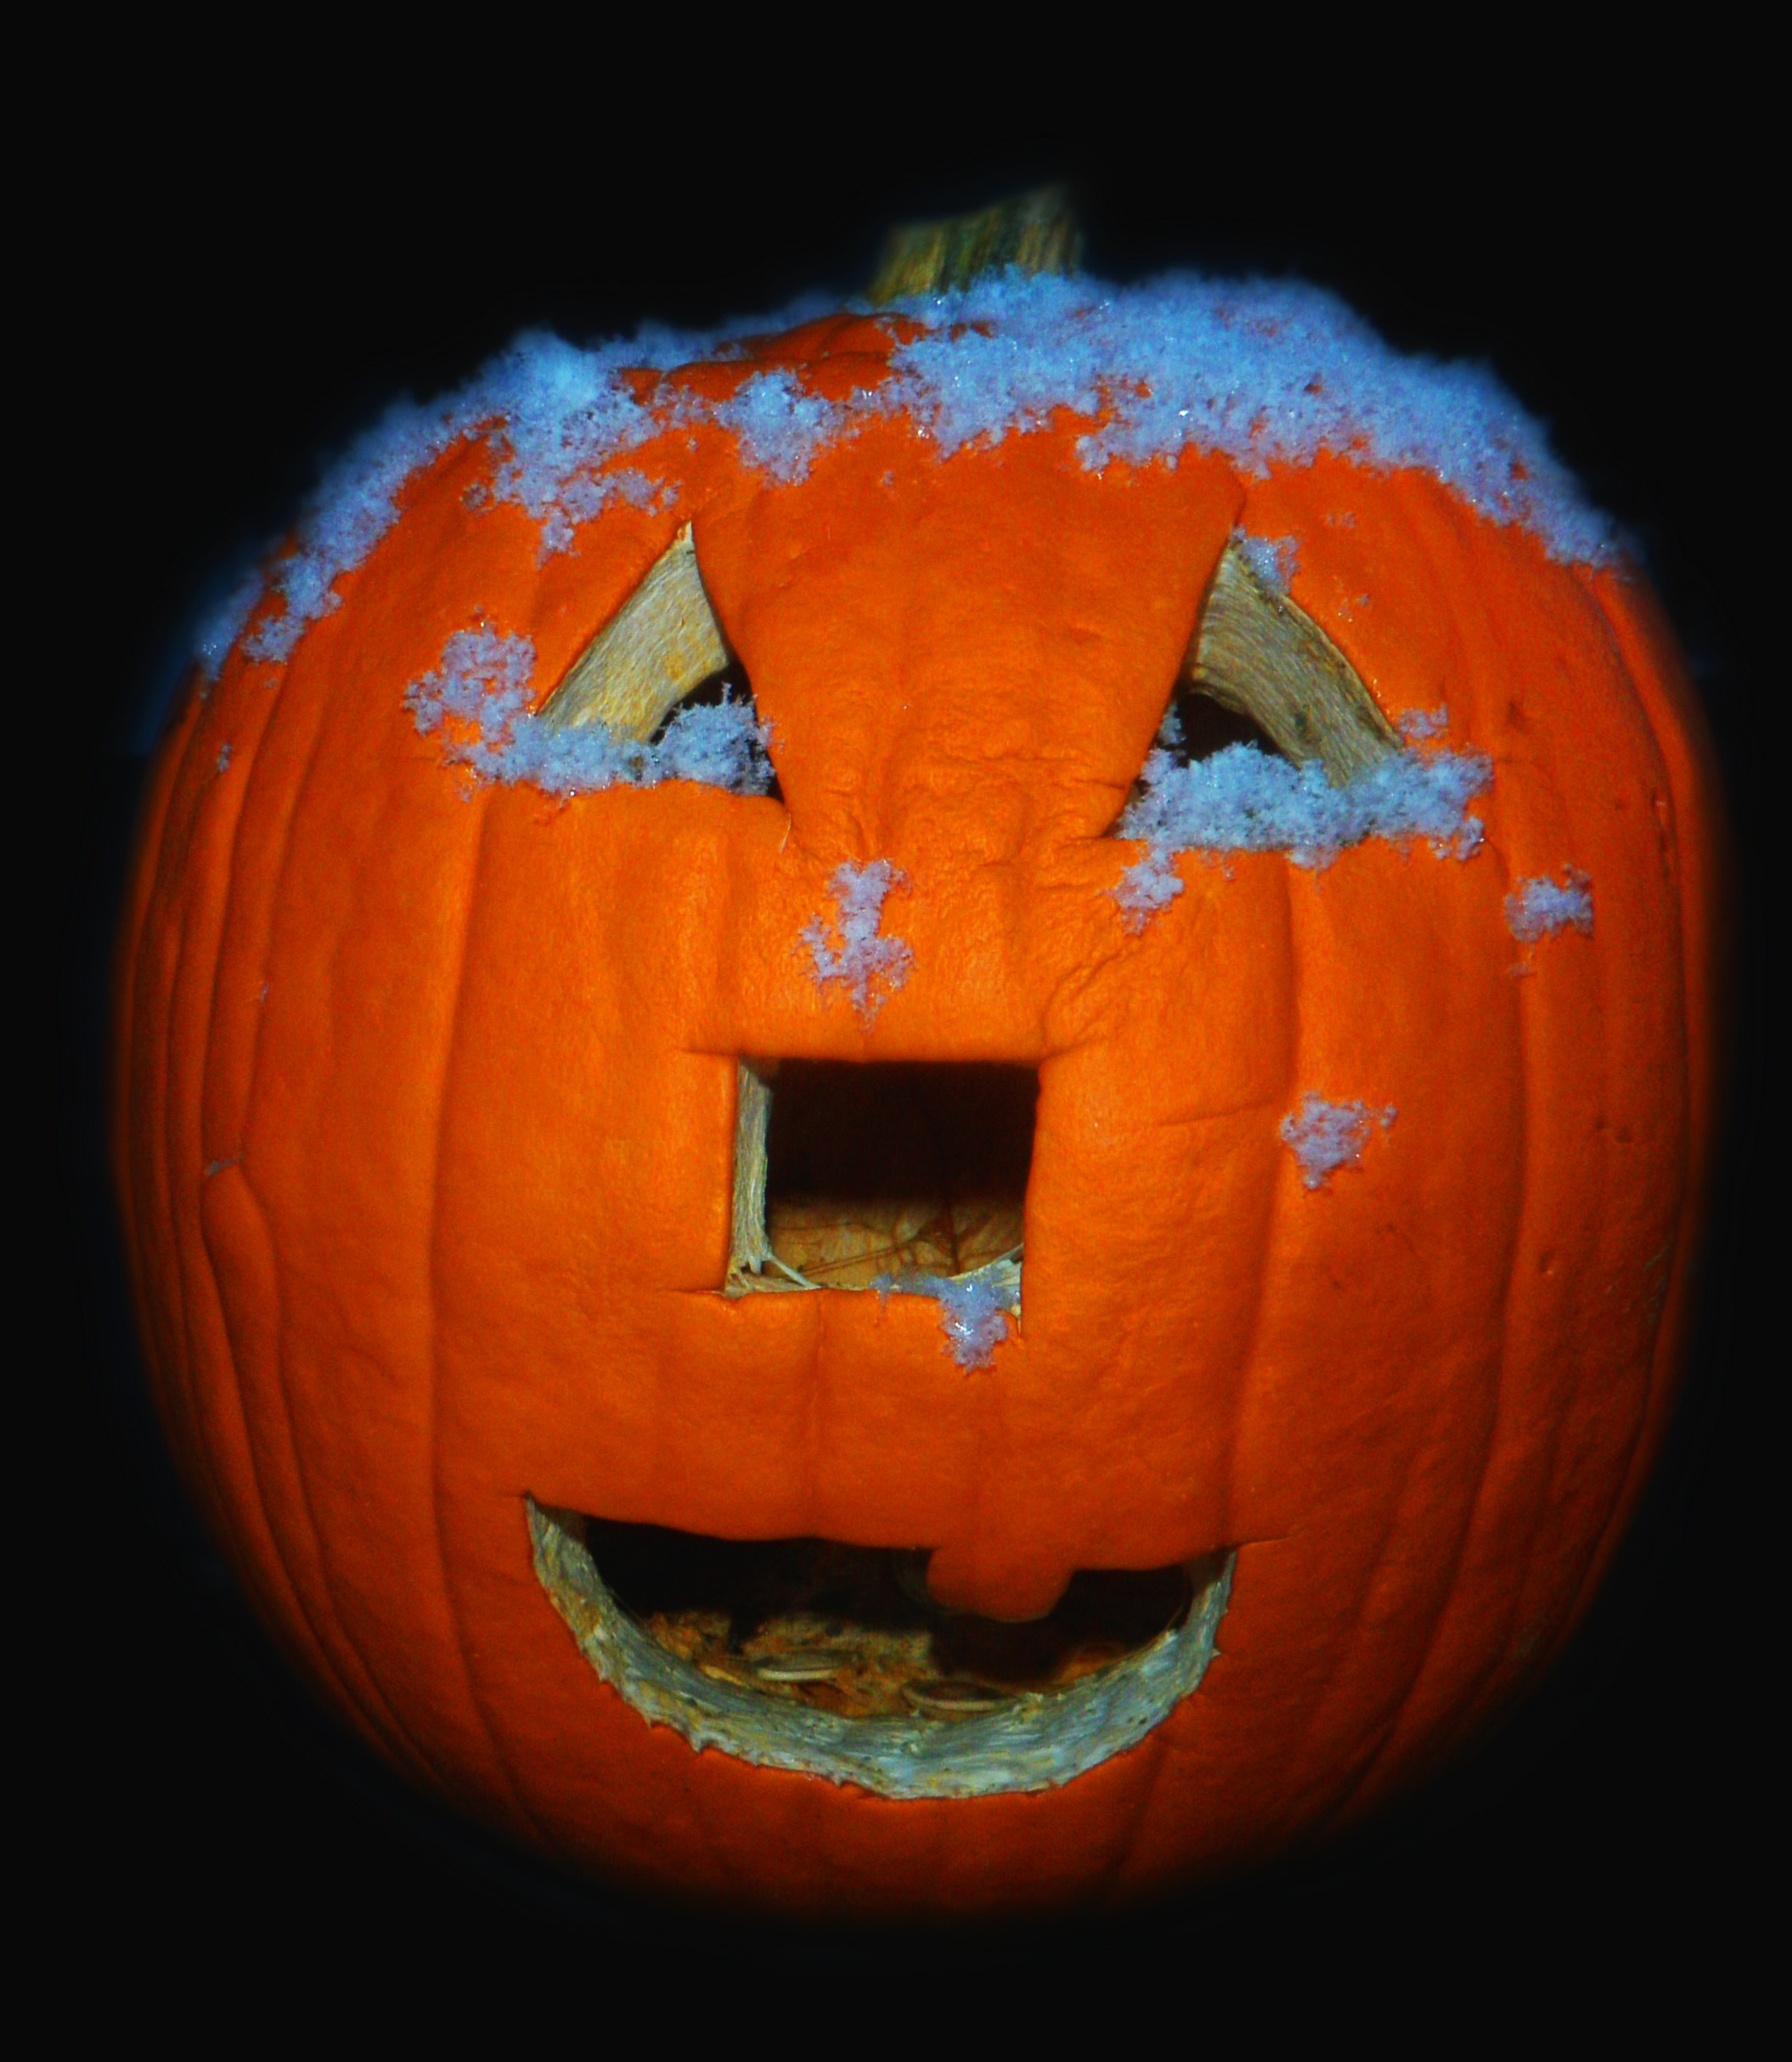
snow, fall, orange, autumn, pumpkin, halloween, jack o lantern, face, calabaza, carving, october, pumpkins, jack o lanterns